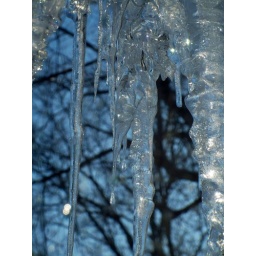
sun glints off the ice over our windows with trees in the distance